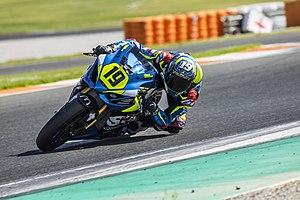
Paul Dufour Team Suzuki JEG Racing, Valencia, 2019
Paul Dufour né le 27 mars 1997 à Limoges, est un pilote de moto français qui participe au championnat d’Espagne de vitesse ainsi qu'au championnat du monde d'endurance.